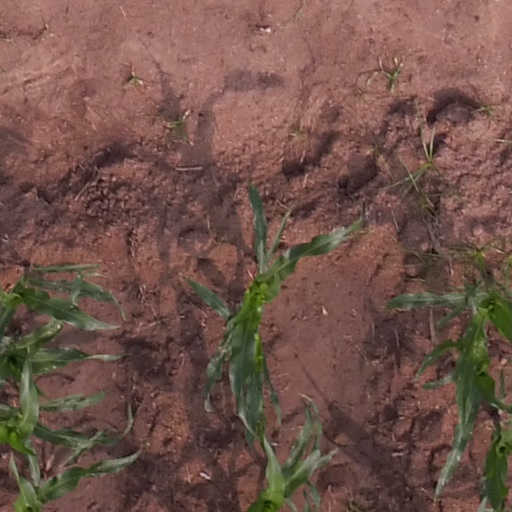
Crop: maize; corn